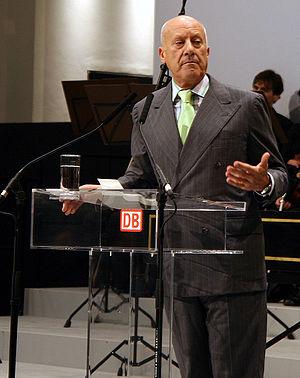
Norman Foster, baron Foster of Thames Bank, né le 1ᵉʳ juin 1935 à Manchester, est un architecte britannique. Émule de Buckminster Fuller, Foster est l'un des principaux représentants de l'architecture high-tech avec, entre autres, Richard Rogers.